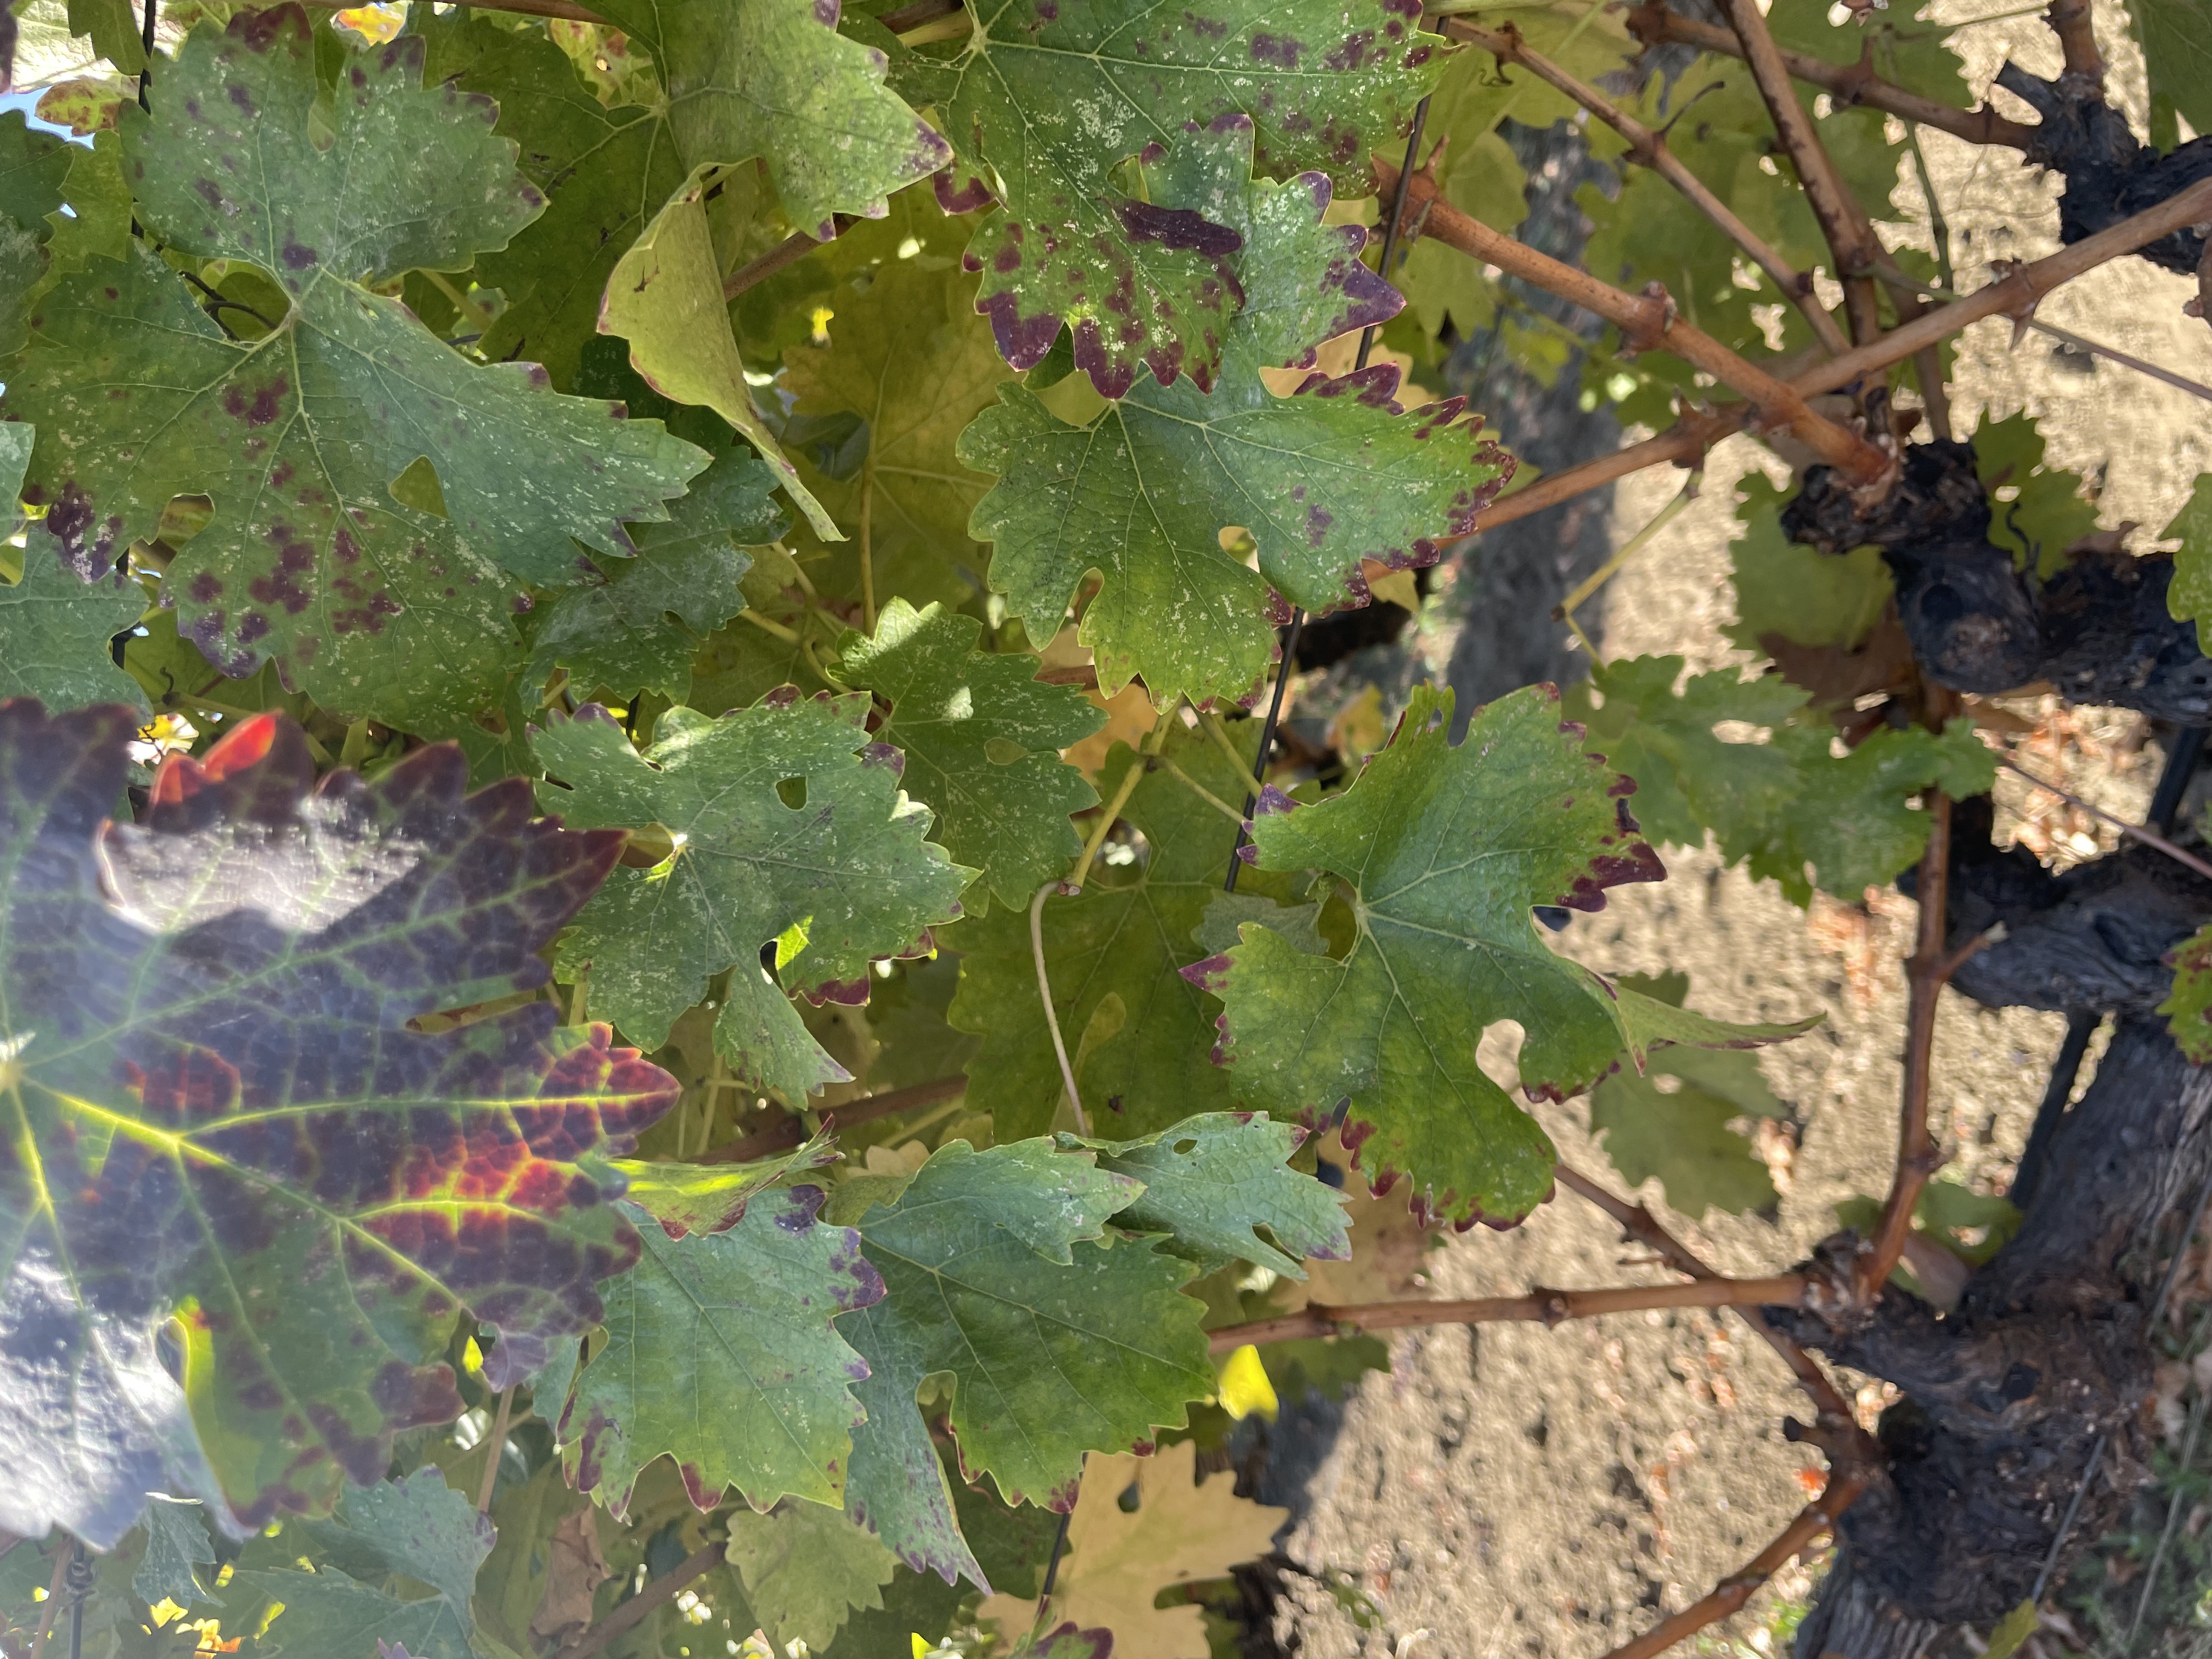
Label: Leafroll 3